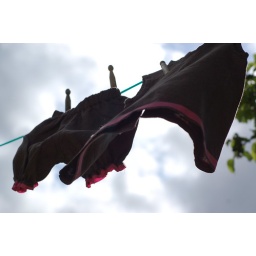
Baby dress/smock and bloomers in fine brown linen, trimmed with pink grosgrain ribbon. 6-12 months